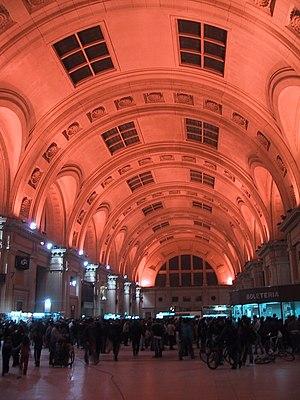
Constitución est un des quartiers ou barrios de la ville de Buenos Aires, capitale de l'Argentine. Le quartier est limité par l' Avenida Independencia, la rue Calle Piedras, l' Avenida Caseros et l' Avenida Entre Ríos.
Estación Constitución, est une très grande gare de chemins de fer située dans le quartier de Constitución, au centre de Buenos Aires, en Argentine. Le nom officiel complet de la gare est Estación Plaza Constitución.